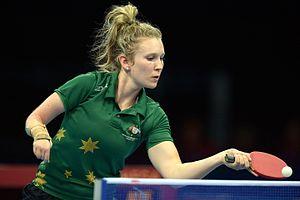
Melissa Tapper est une pongiste handisport australienne. Elle est la première représentante de l'Australie à participer à la fois aux Jeux paralympiques et aux Jeux olympiques.